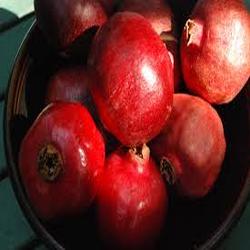
Label: Pomegranate